Mount Brighton

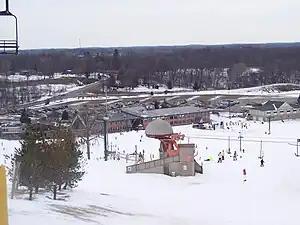
Modern-day Mt. Brighton in Brighton, Michigan, with original (and now defunct) orange chair in center of picture

Mt. Brighton is a ski and snowboard area in Brighton, Michigan, that opened in 1961. As no hills large enough for commercial skiing or snowboarding exist naturally in Brighton, Mt. Brighton's slopes are man-made and reach a maximum height of 230 vertical feet. Contrary to urban legend, Mt. Brighton was never a landfill. Mt. Brighton has 5 chairlifts and 7 surface lifts. Silver is the longest and newest of the 25 runs, running 1,350 feet. A terrain park, featuring rails, boxes, and jumps, is available to freestyle skiers and snowboarders. Almost all of the snow on Mt. Brighton is created artificially using water stored in an on-site reservoir and industry standard snowmaking equipment.